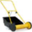
Label: lawn_mower